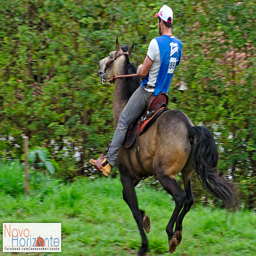
The man is galloping on a brown and black horse.
Man riding a galloping horse through some grass.
Man riding a horse going at full speed
A man who is riding on the back of a horse.
A man with a hat on riding on a horse.